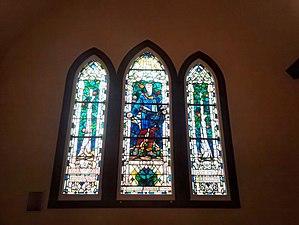
L'église Saint-Andrew de La Tuque est une église paroissiale anglicane désacralisée en 2010 située dans la région touristique de la Mauricie au Québec. Cette église, construite en 1911, a été l’unique lieu de culte anglican de la ville de La Tuque. Elle est reconnue comme patrimoine culturel immobilier par le gouvernement du Québec et est inscrite au circuit patrimonial de la Mauricie.